Lizbeth Rodríguez

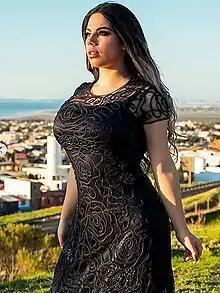

Lizbeth Rodríguez (born 22 May 1994), also known as Lizbeth Rodriguez, la caza infieles is a Mexican YouTuber, and an ex member of the company Badabun, which distributes original viral content on YouTube and Facebook. She is known for hosting the YouTube channel's successful program, 'Exponiendo infieles' ("Exposing cheaters"), in which couples are offered money in exchange for letting her review the social media networks on their cell phones and expose the unfaithful the partners are in her channel.